Mario Benzing

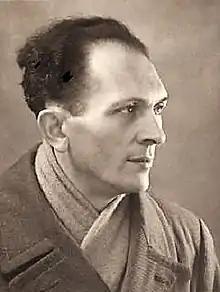

Mario Benzing (December 7, 1896 in Como – November 29, 1958) was an Italian novelist and translator of German origins, often forced to sign as Mario Benzi because of the period's fascist Italian laws. Born in Como, Italy, he settled in Milan.